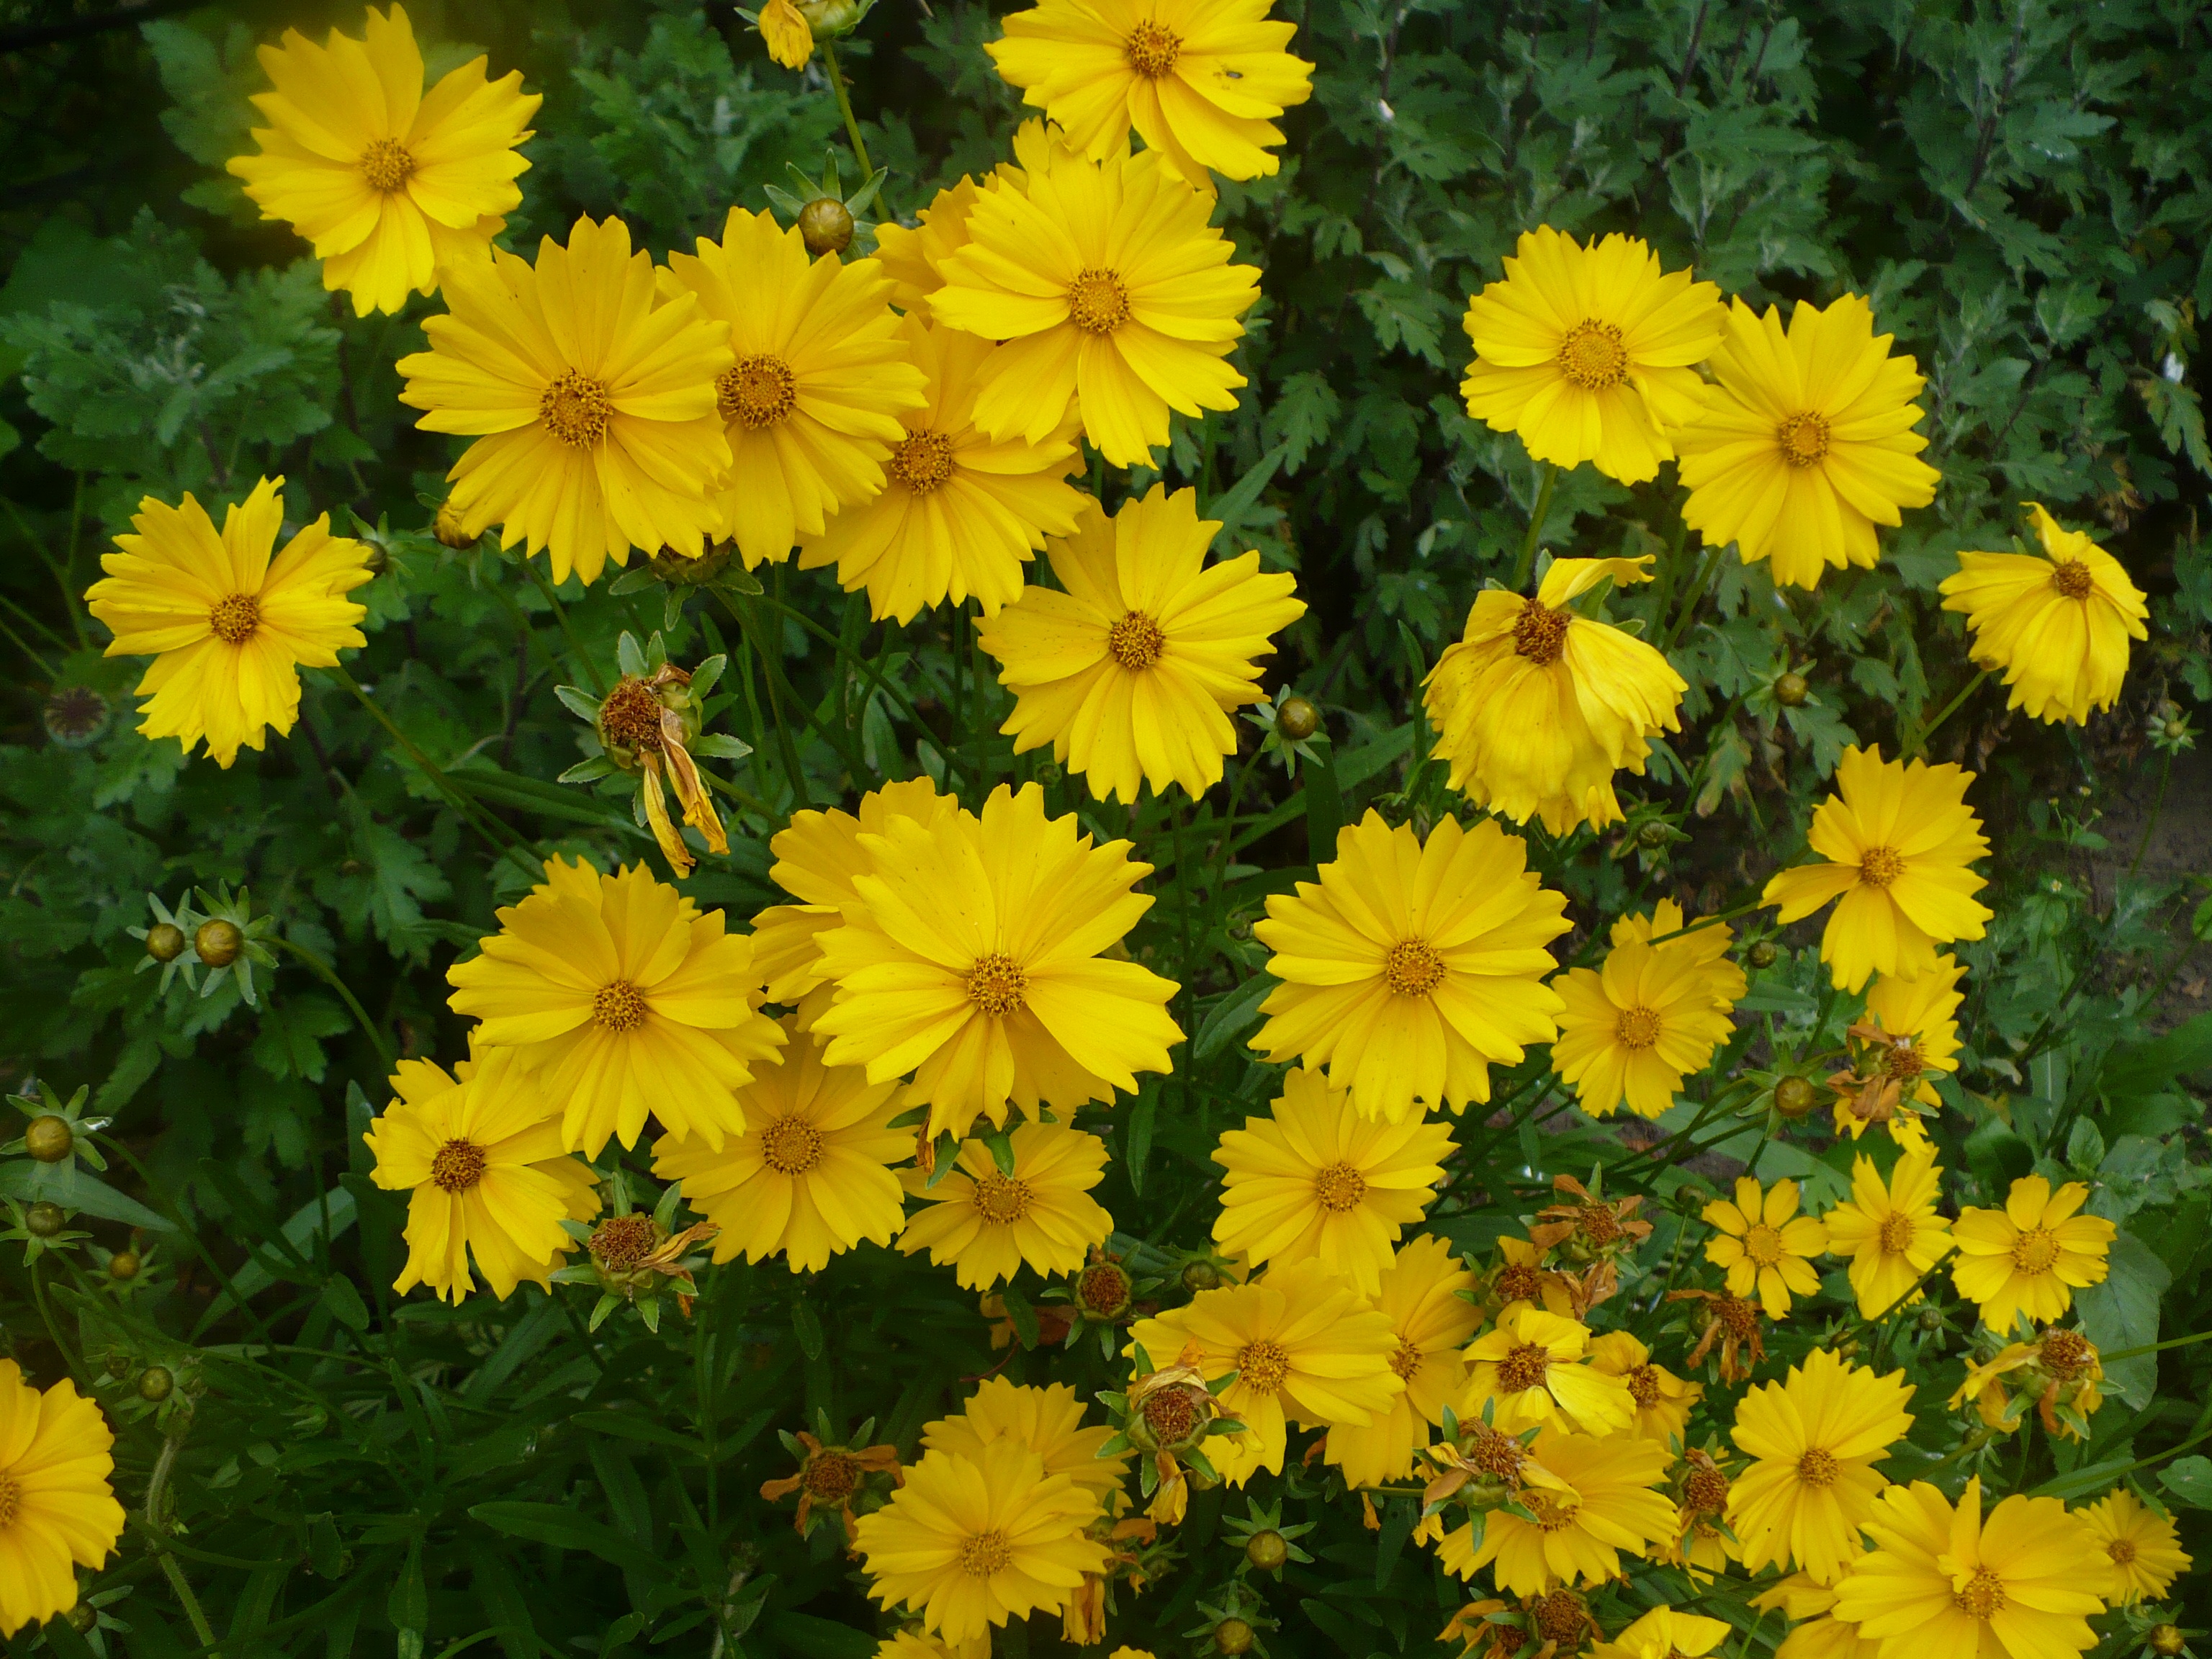
plant, meadow, flower, spring, herb, yellow, flora, wildflower, flowers, flowering plant, daisy family, calendula, sulfur cosmos, cosmos plant, annual plant, land plant, chamaemelum nobile, marguerite daisy, tanacetum parthenium, chrysanths, beautiful spring flowers, vibrant flowers